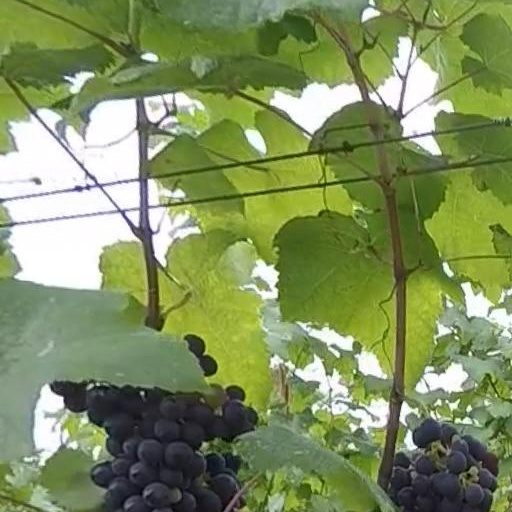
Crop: grape